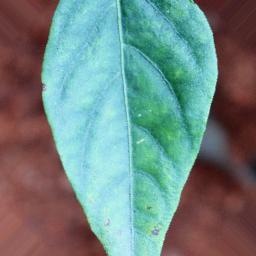
Label: healthy